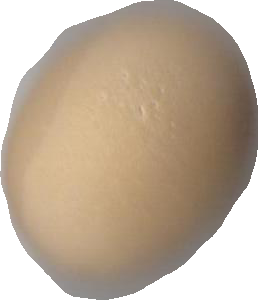
Variety: Grobogan